Brundageplatz

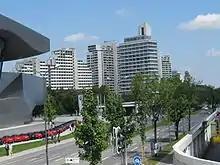
View from Lerchenauerstraße to the Brundageplatz

The Brundageplatz is a square in the Munich "Olympia Park" in Milbertshofen-Am Hart (Am Riesenfeld).